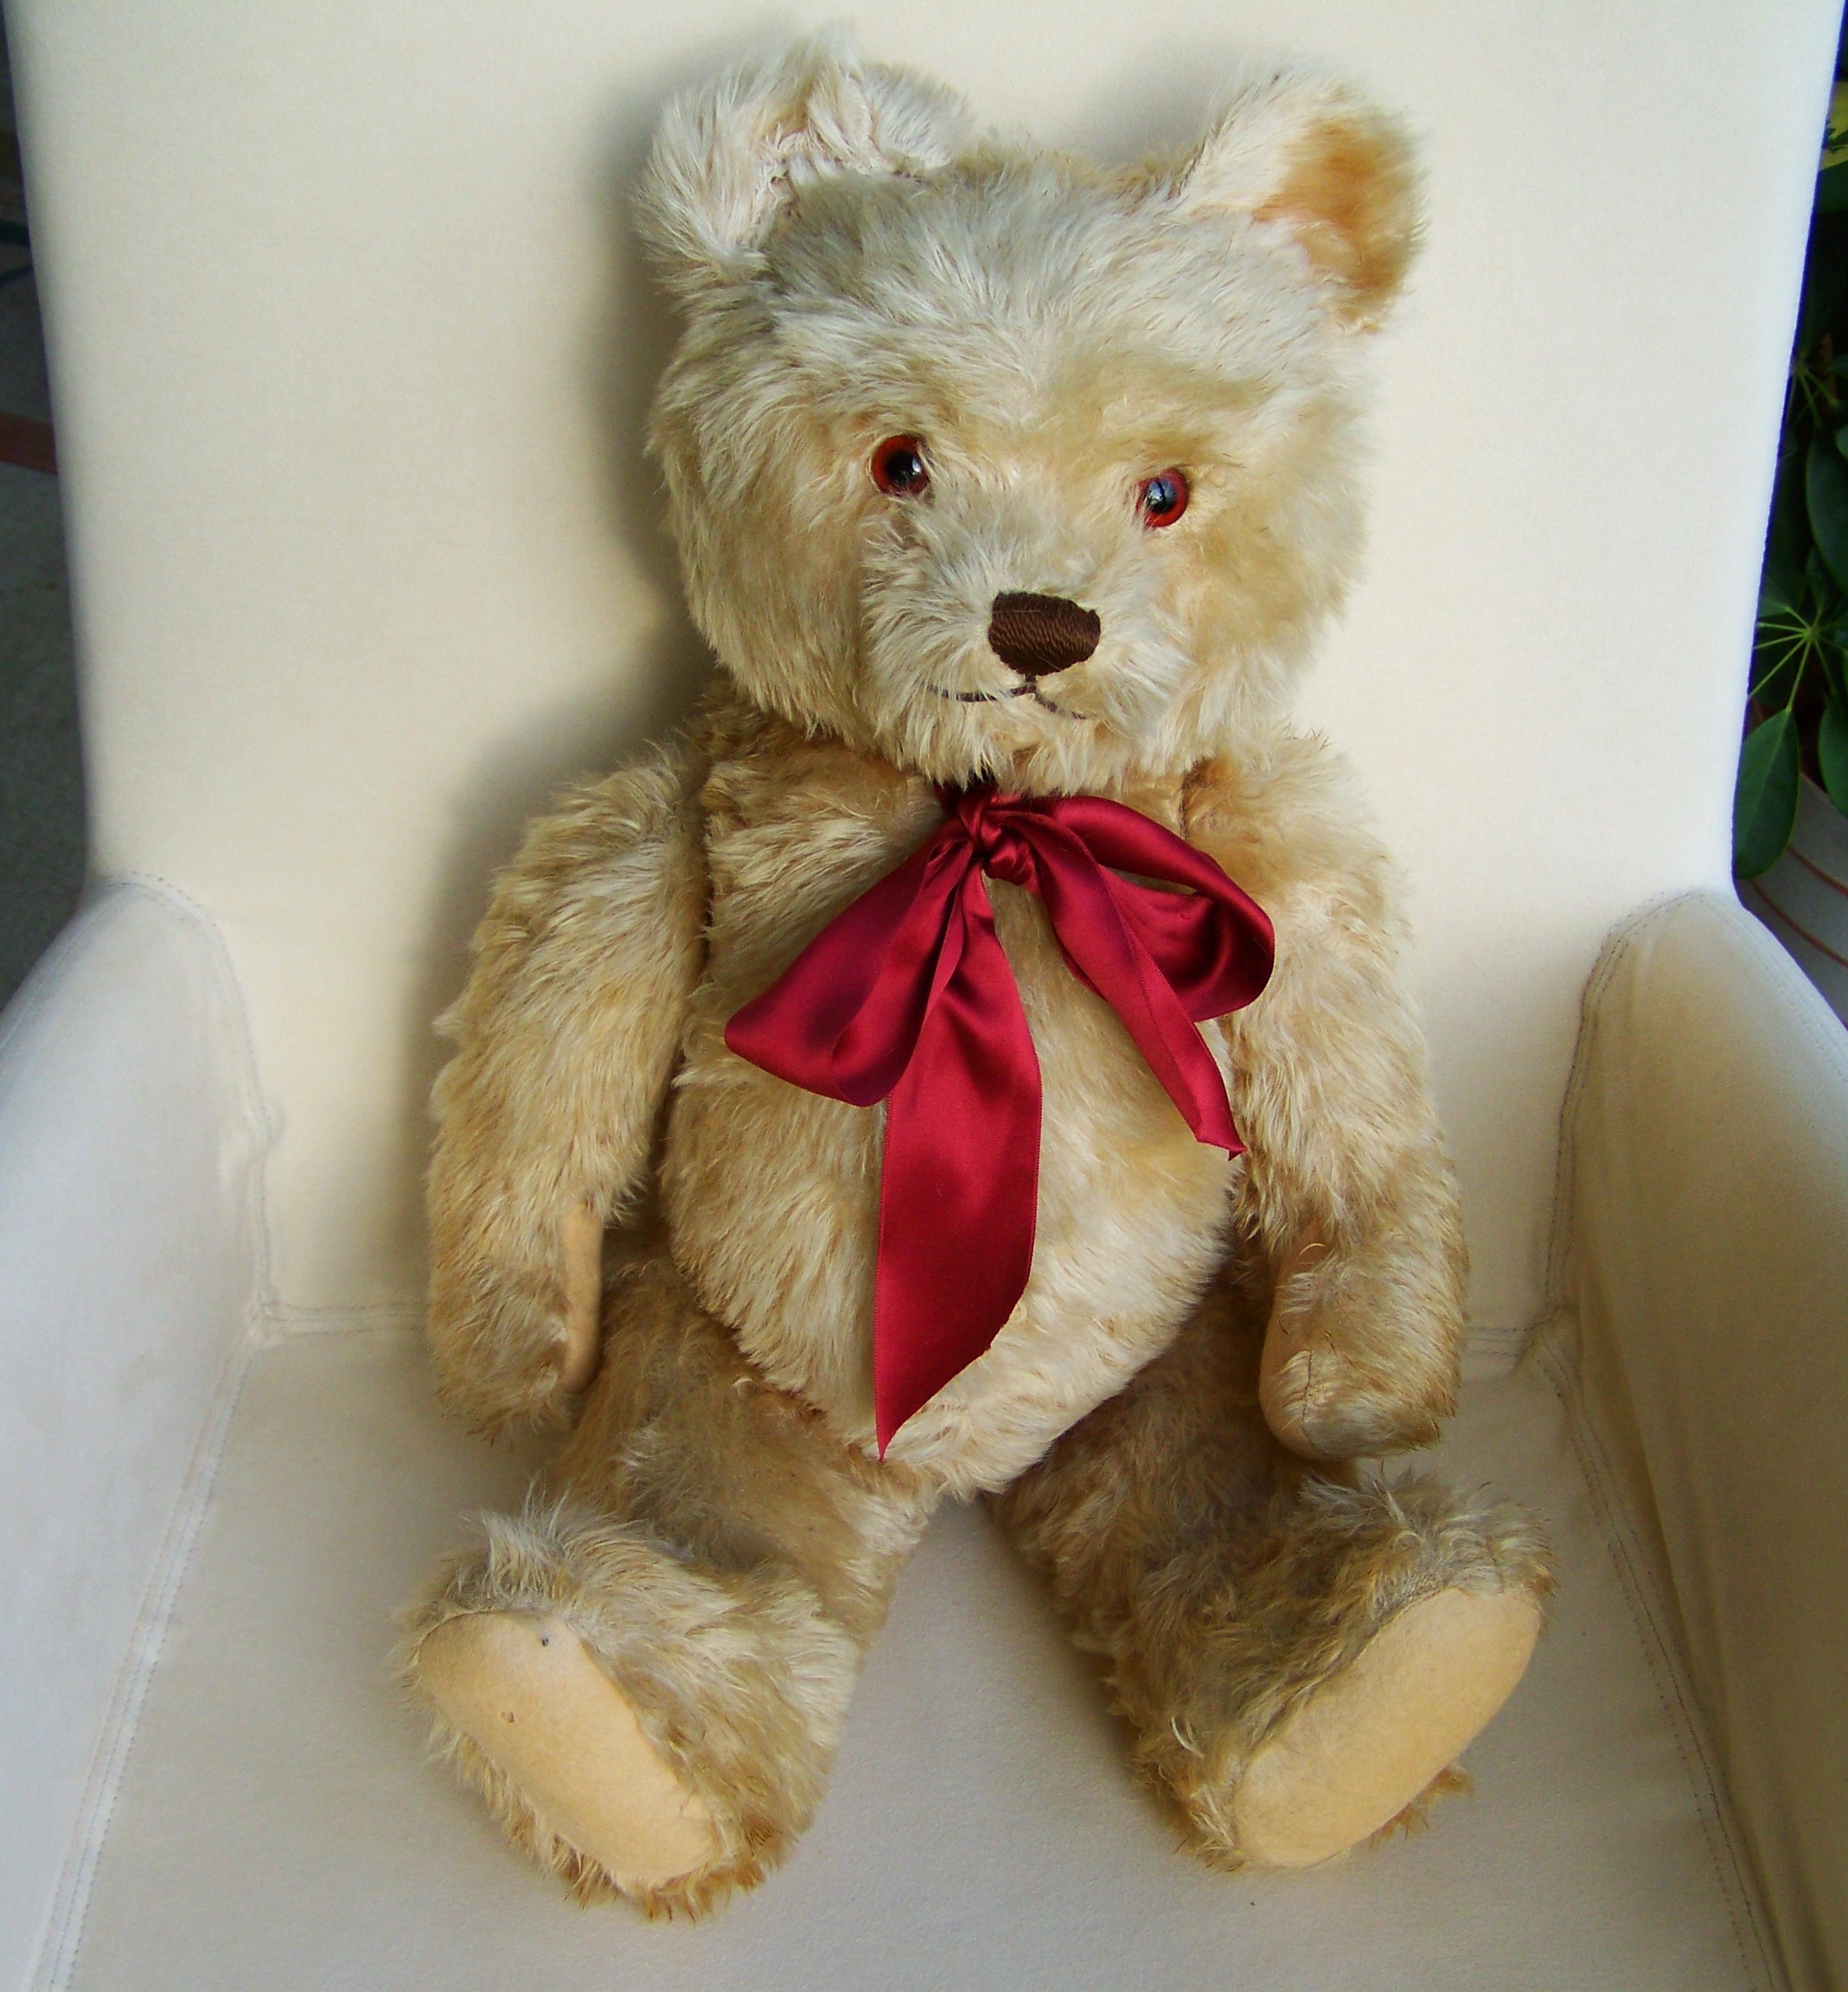
toy, teddy bear, textile, hairy, plush, child's play, stuffed toy